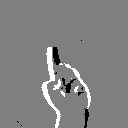
ASL letter: d